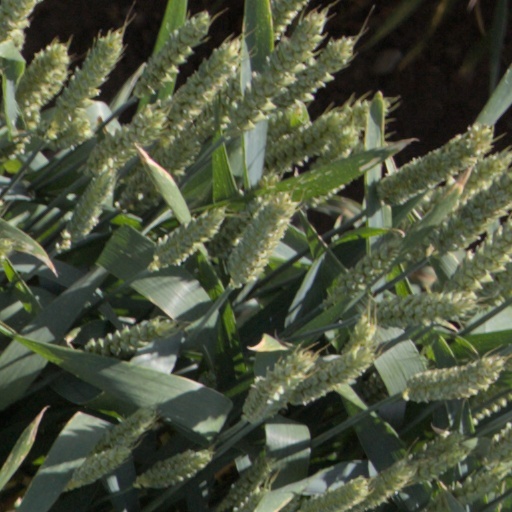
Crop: wheat